Affairs of Geraldine

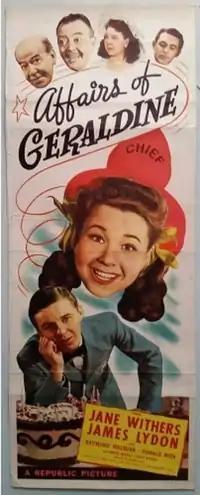

Affairs of Geraldine is a 1946 American comedy film directed by George Blair and written by John K. Butler. The film stars Jane Withers, Jimmy Lydon, Raymond Walburn, Donald Meek, Charles Quigley and Grant Withers. The film was released on November 18, 1946, by Republic Pictures.